Enzyme assay

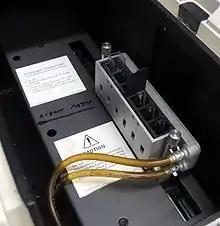
Temperature-controlled cuvette holder in a spectrophotometer.

Continuous assays are most convenient, with one assay giving the rate of reaction with no further work necessary. There are many different types of continuous assays.